Pershing Operational Test Unit

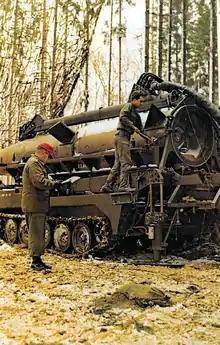
Pershing troops undergo a combat readiness check at a firing site in West Germany while being observed by a member of POTU (c. 1967)

The Pershing Operational Test Unit (POTU) was the U.S. Army agency responsible for the operational testing of the Pershing 1 Field Artillery Missile System, the Pershing 1a Field Artillery Missile System and the Pershing II Weapon System. Created in 1965, POTU was assigned to United States Army Europe and located in Heidelberg, Germany. Personnel consisted of one lieutenant colonel, two majors, one captain, two warrant officers and four non-commissioned officers.